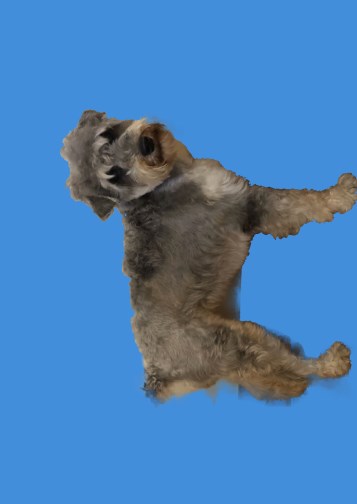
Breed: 2342-n000102-miniature_schnauzer